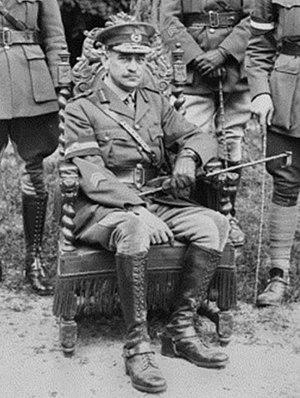
Le lieutenant-général John Monash assis sur une chaise ornée, en France 1918